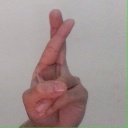
अक्षर: र